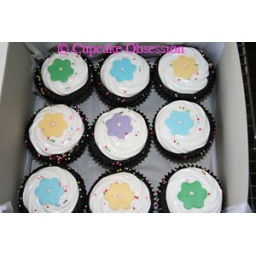
girl flower cupcake in box